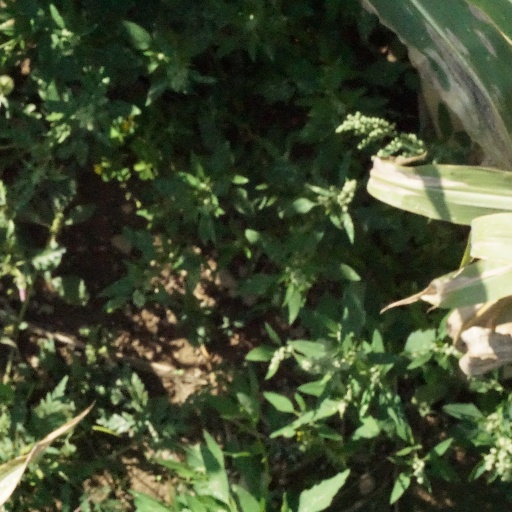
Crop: maize; corn